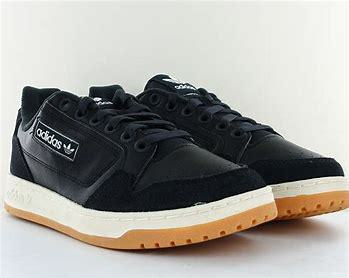
Brand: Adidas
Model: NY 90